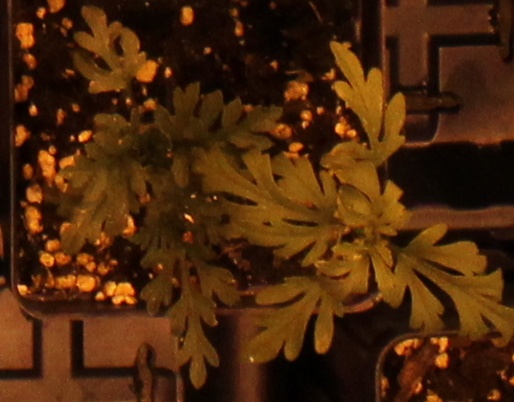
Label: Ragweed